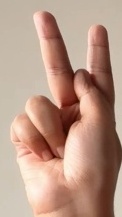
ASL sign: K